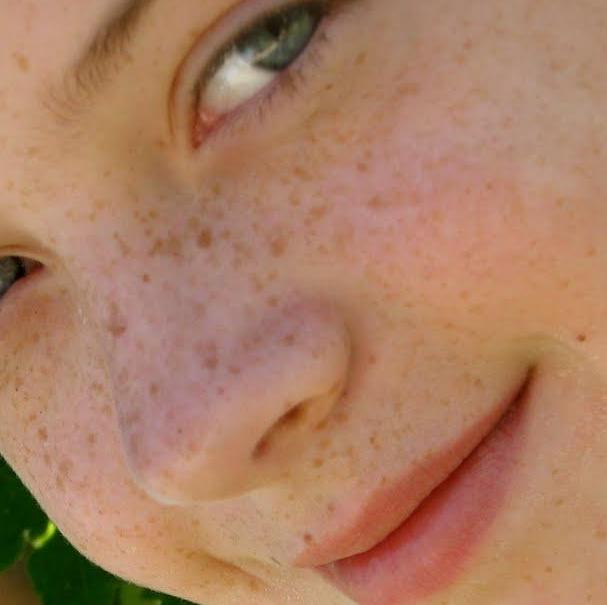
Texture: freckled